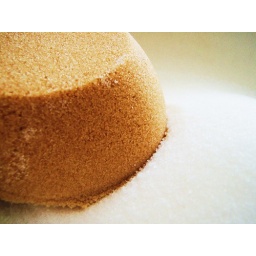
brown sugar cookies (cook's illustrated) in dog biscuit shapes - 08